Cricket in Australia

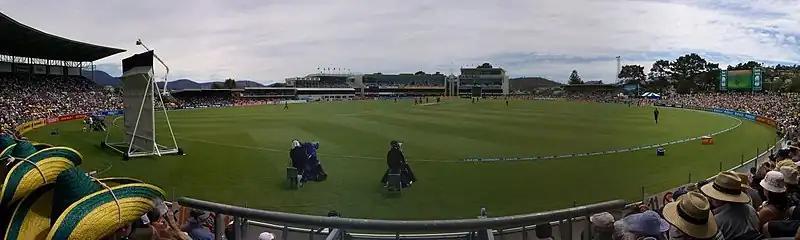
Australia vs New Zealand playing a one-day game at Bellerive Oval in Hobart, one of Australia's smaller international cricket grounds

The Australian national team is one of the most successful teams in international cricket. Along with England, Australia was recognised as one of the founder nations of the Imperial Cricket Conference, later the International Cricket Council. Australia generally plays a test series against a visiting team, and a one-day series between two other teams at home each summer, and tours overseas for the remainder of the year